Mike Ruth

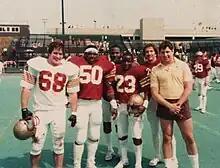
Mike Ruth (No. 68) with his BC teammates circa 1984

Michael Joseph Ruth (born June 25, 1964) is an American former professional football defensive tackle. He played college football for the Boston College Eagles, where he won the Outland Trophy as college football's best lineman in 1985.